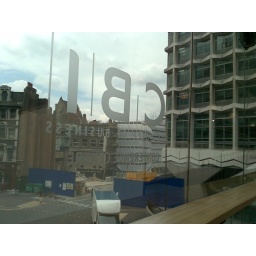
View from the CBI office in the Centrepoint building at Tottenham Court road in London